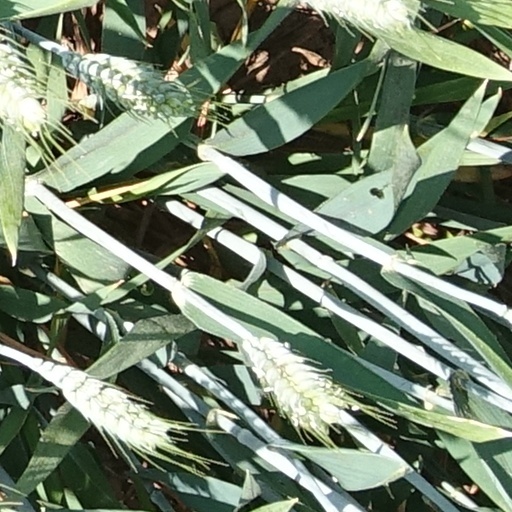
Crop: wheat